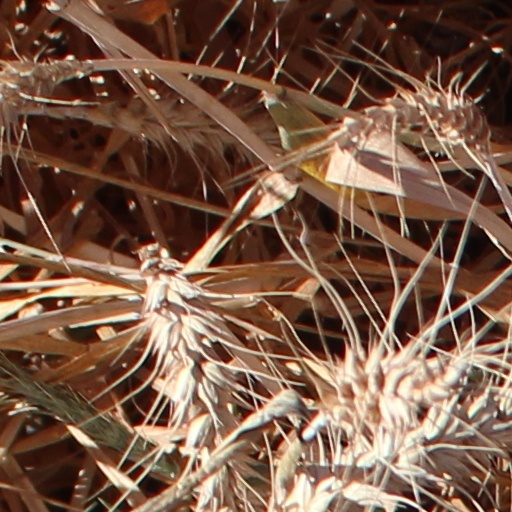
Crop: wheat